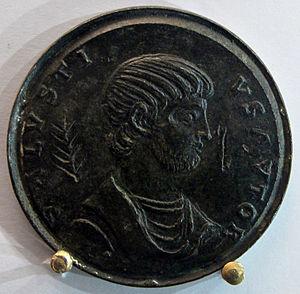
Flavius Sallustius est un homme d'État romain et philosophe du IVᵉ siècle.